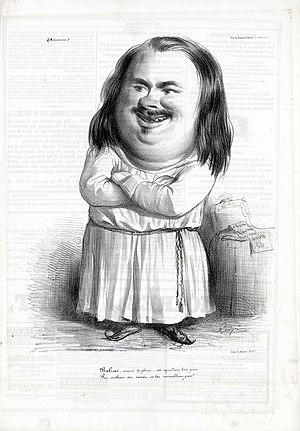
Caricature de Balzac par Benjamin Roubaud